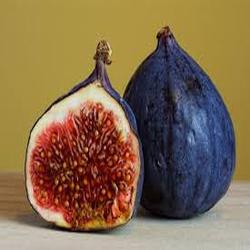
Label: Fig